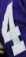
Number: 4